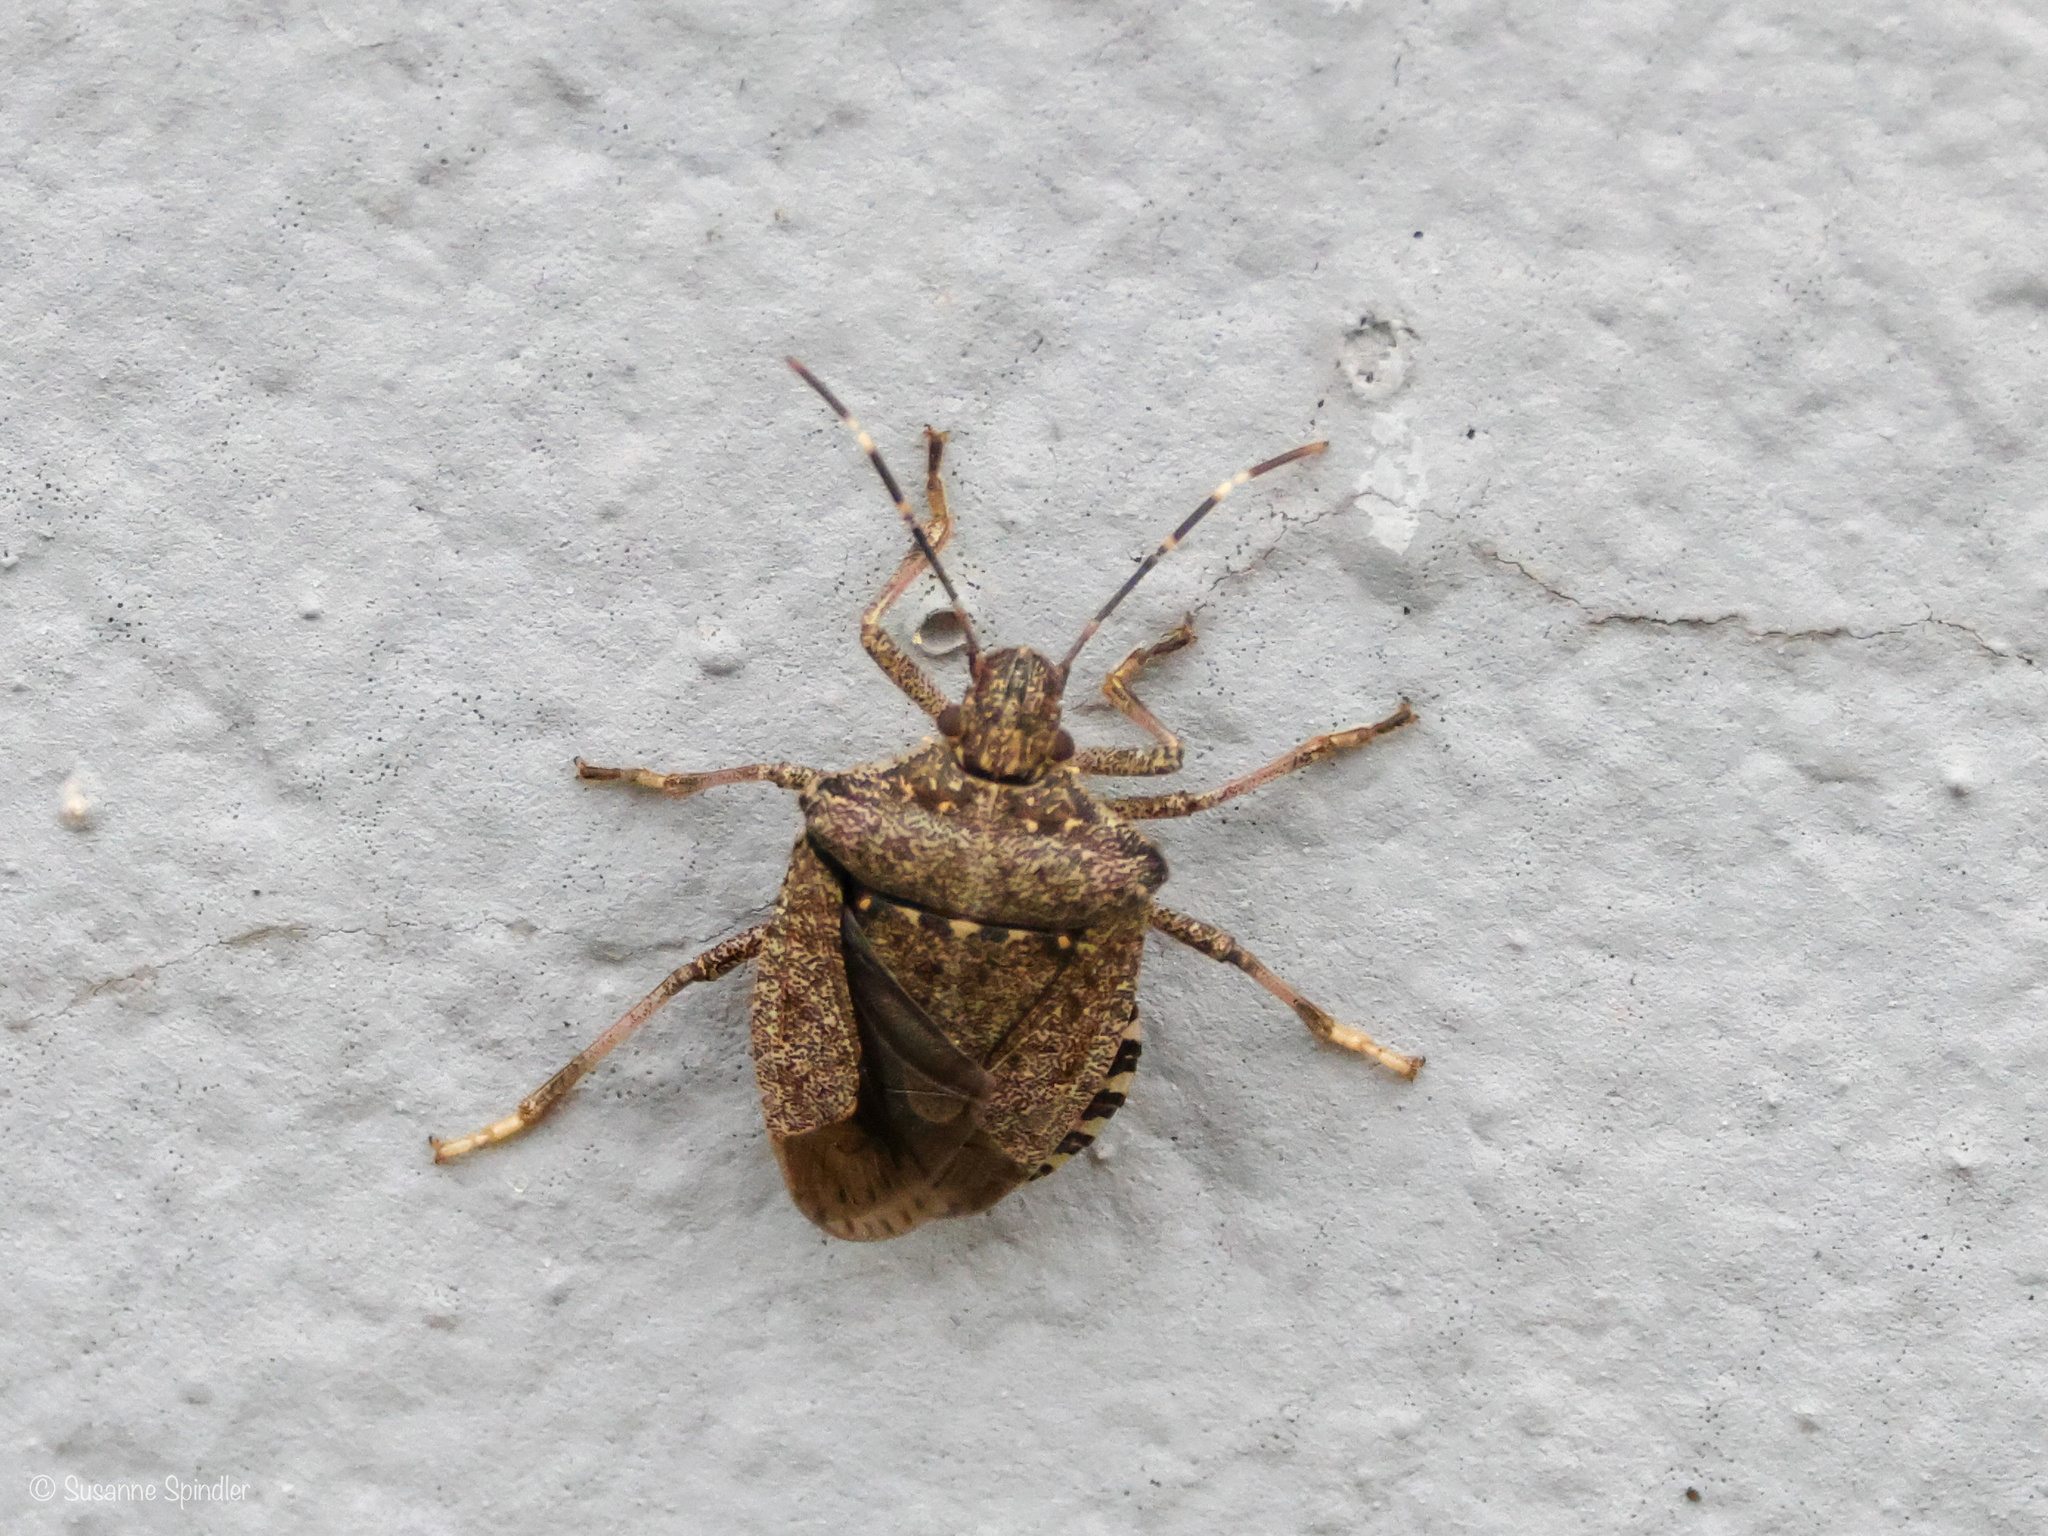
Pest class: stink_bug